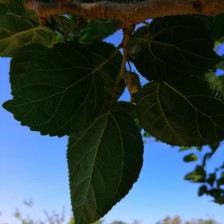
Variety: BlackAustralia